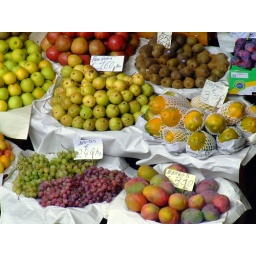
the fruit market in funchal